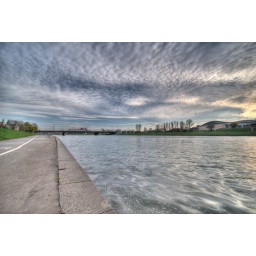
Grunwaldzki bridge over the vistula river